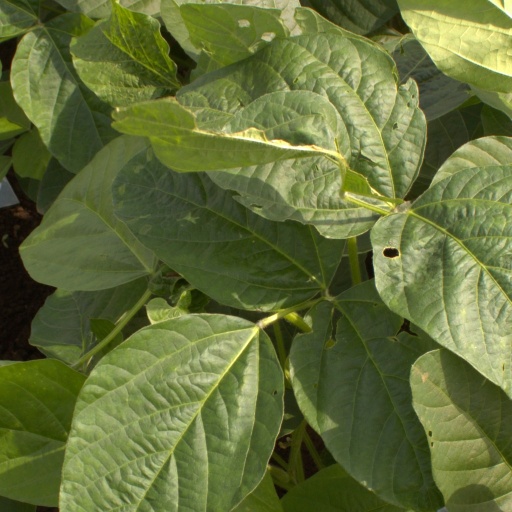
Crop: soybean